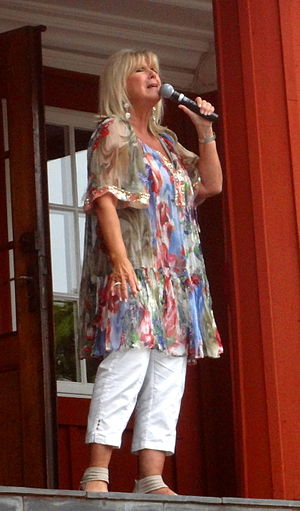
Ann-Louise Hanson
Ann-Louise Hanson er en svensk slagersanger. Hun er den kvindelige sanger, der har haft flest sange på Svensktoppen, i alt 42.